The Driver

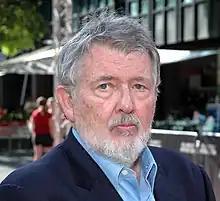
"The Driver" writer–director Walter Hill, pictured in 2014

"The Driver" is the second film Walter Hill wrote and directed after "Hard Times" (1975), which starred Charles Bronson. Hill and producer Larry Gordon had just finished "Hard Times" when Gordon suggested to Hill that they make a film about a getaway driver, to which Hill agreed. Hill then wrote an original screenplay over the summer of 1975, in between the period when "Hard Times" was made and when it was released (there was a delay because the studio was waiting for other Bronson films to come out).